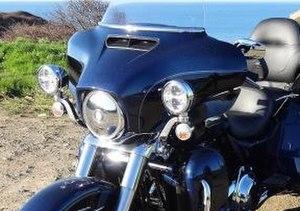
Avant d'un Tri Glide modèle 2014 européen pour son système d'éclairage particulier
Un trike est un tricycle, le terme étant originaire de l'anglais. Ce mot a deux acceptions en français. Un trike peut être un vélo couché à trois roues, ou son homologue handisport. Un trike, dans son acception habituelle, est motorisé ; c'est un engin hybride à trois roues, plus ou moins mi-motocyclette/mi-automobile.